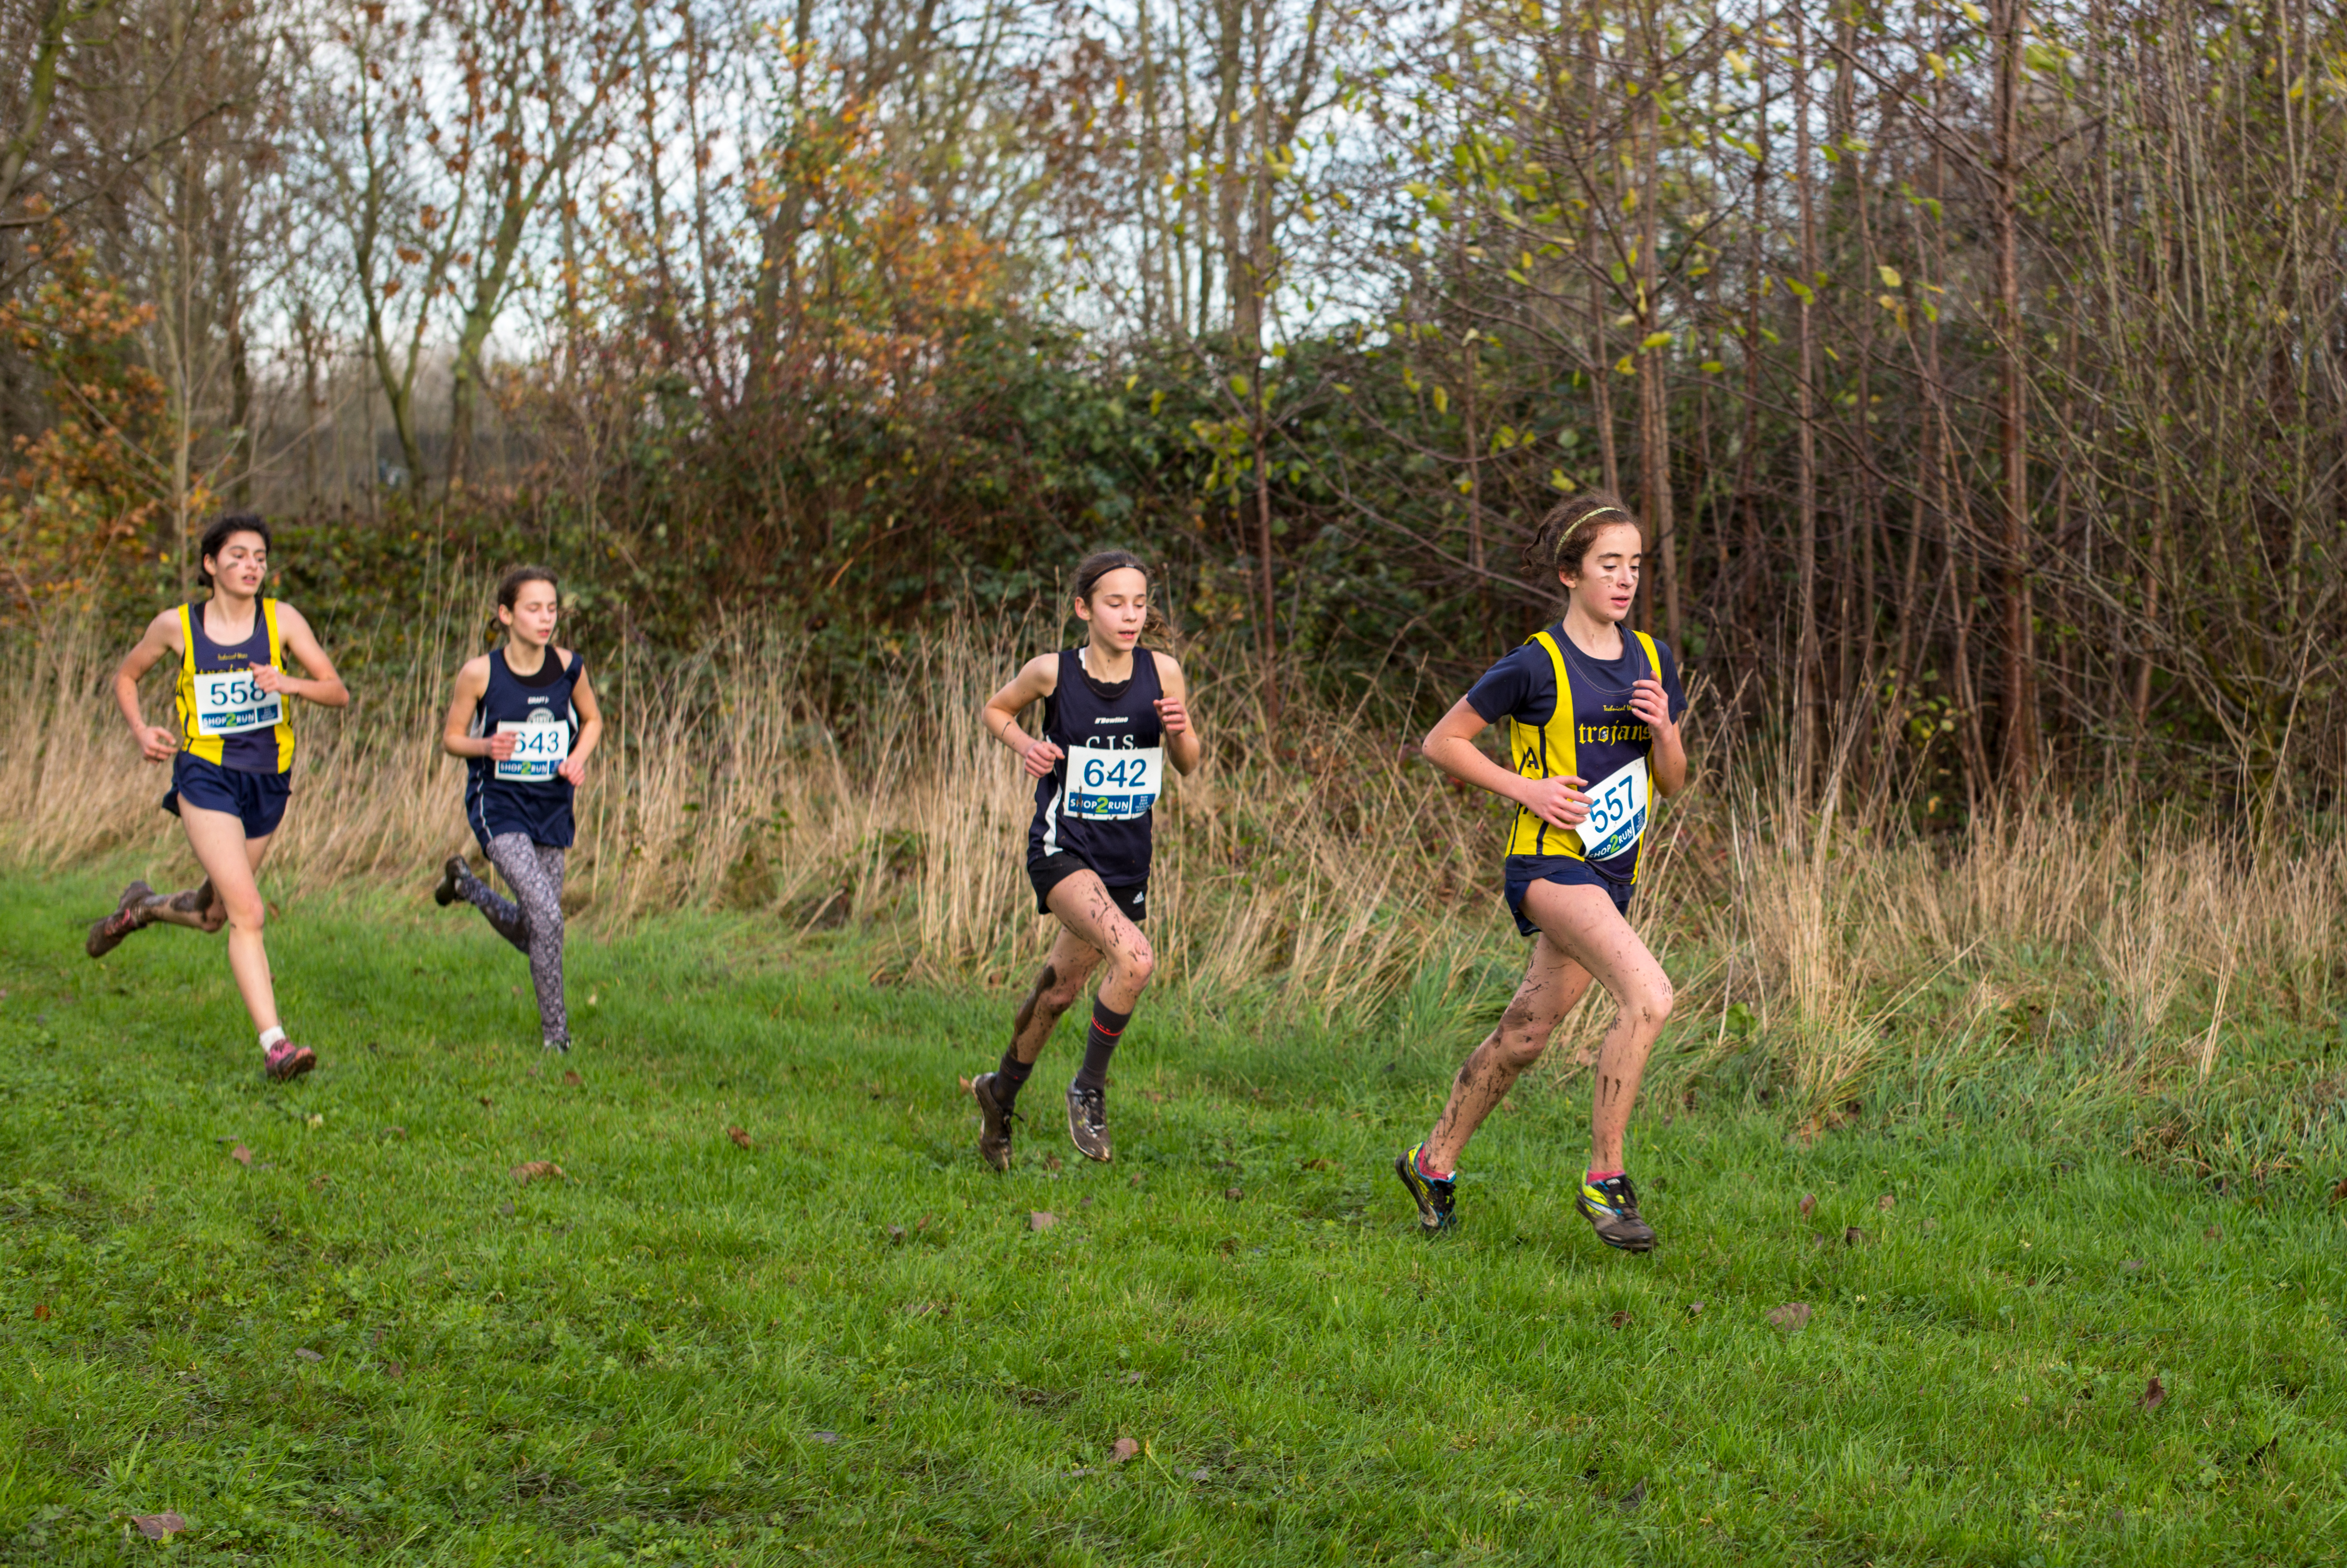
person, trail, meadow, running, recreation, jogging, race, sports, endurance, athletics, mountain biking, physical exercise, outdoor recreation, human action, individual sports, endurance sports, ultramarathon, duathlon, cross country running, cross country cycling